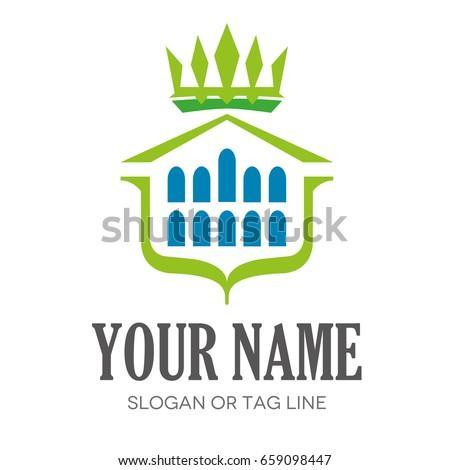
emblem with a crown and arches